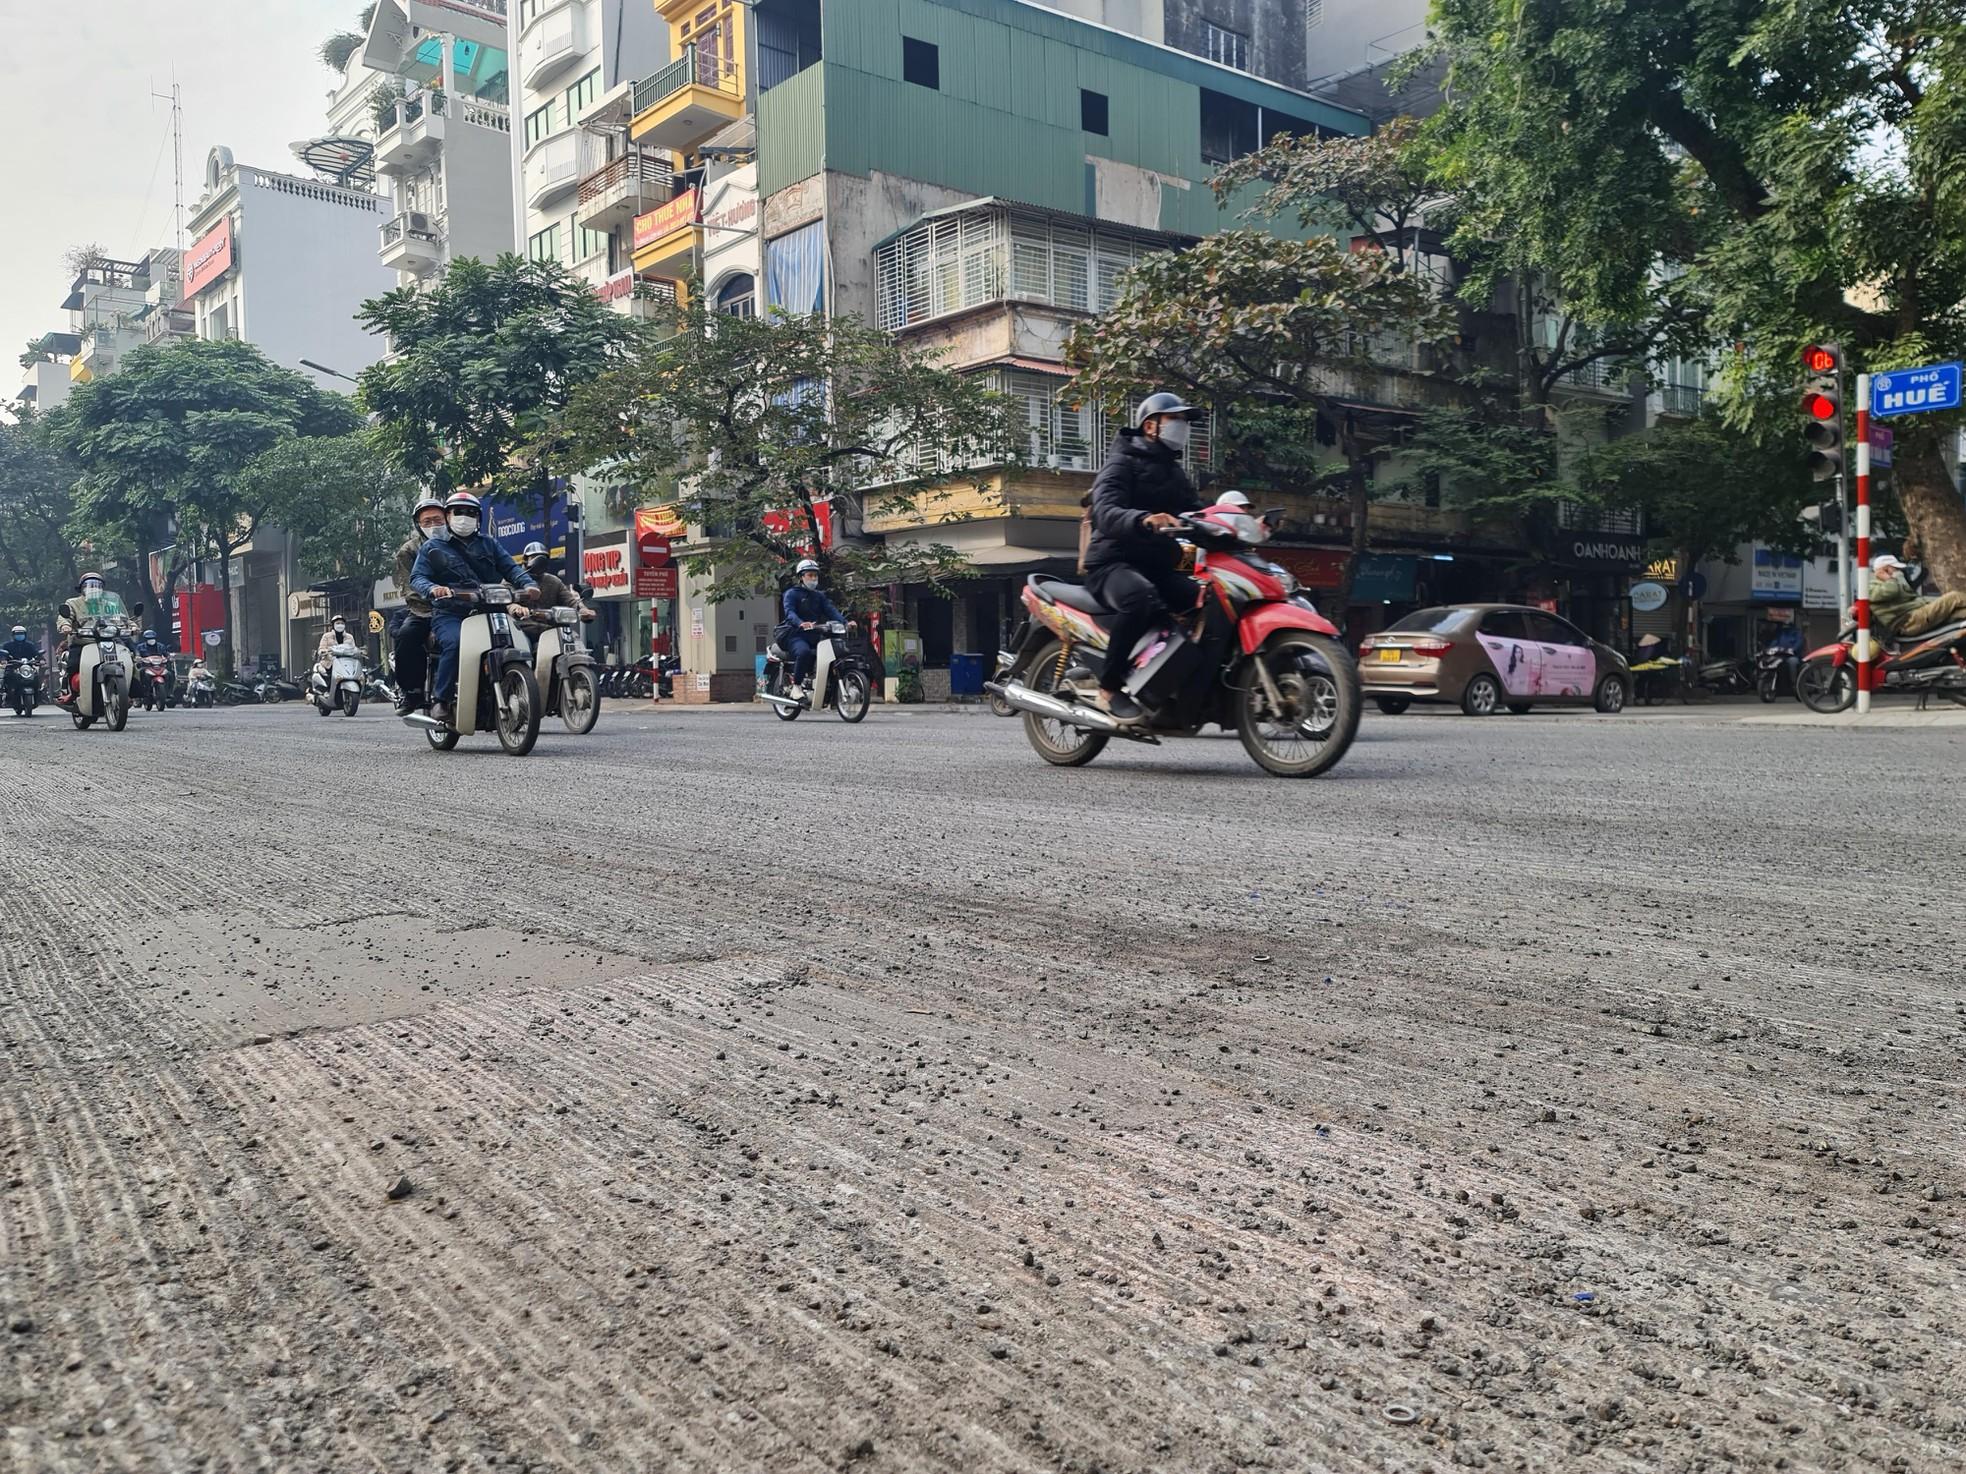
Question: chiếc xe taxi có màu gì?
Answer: chiếc xe taxi có màu nâu